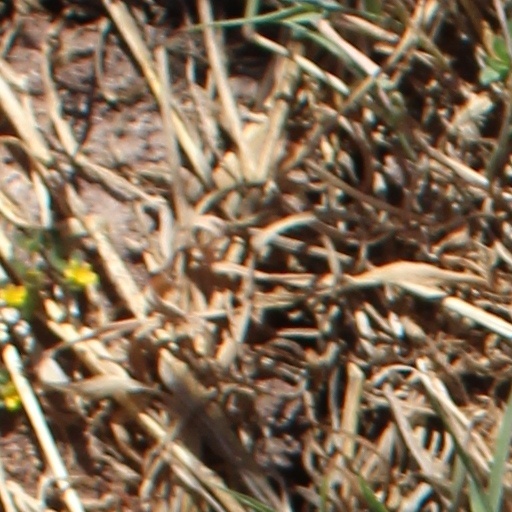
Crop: wheat